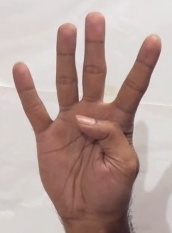
ASL sign: 4